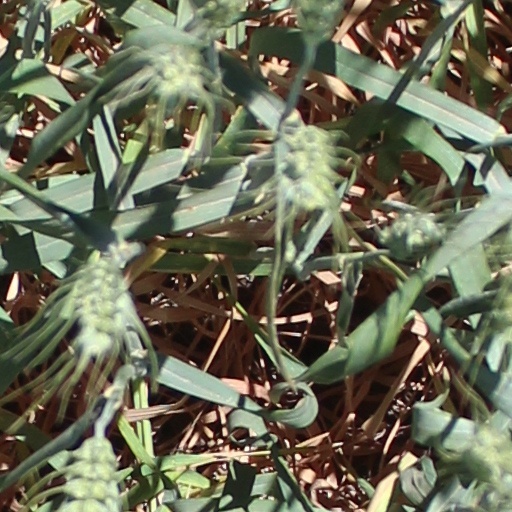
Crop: wheat